William Gilmer

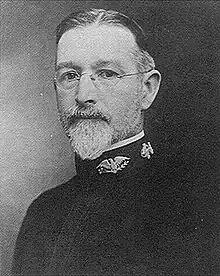

William Wirt Gilmer (May 21, 1863 – January 8, 1955) was a United States Navy Captain who served as both the 22nd and 24th Naval Governor of Guam. A graduate of the United States Naval Academy, he commanded the USS "South Carolina" during World War I, for which he received the Navy Cross. During his two terms as governor, he proved one of the most contentious leaders in Guam's history. He exercised a large amount of control over islanders' daily lives, including banning whistling and smoking and setting up a curfew. He came into conflict with prominent Americans and Washington Naval leaders when he outlawed marriage between whites and non-whites on the island, believing the Chamorro people inferior. Eventually, concerned islanders gained the attention of Secretary of the Navy Josephus Daniels, who had Assistant Secretary of the Navy Franklin D. Roosevelt personally order the rescinding of the act. Gilmer was removed for a short time before serving a second term.